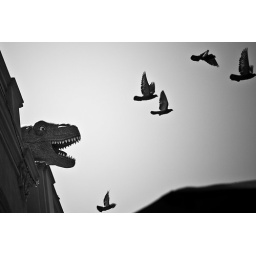
Trexes scare birds in the yellow sun